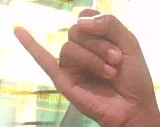
ASL sign: J